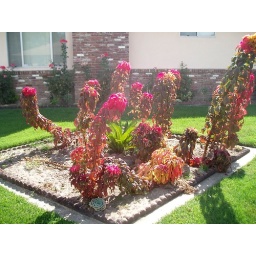
the other plot showed more plant and less soil. location: Fruitridge Road, near highway 5, in Sacramento, CA.